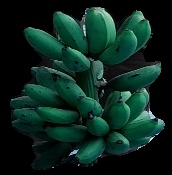
Variety: rasbale
Grade: grade3